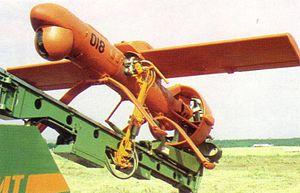
Le Pchela-1T est un drone de reconnaissance russe fabriqué par Yakovlev depuis les années 1990.